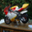
Label: motorcycle